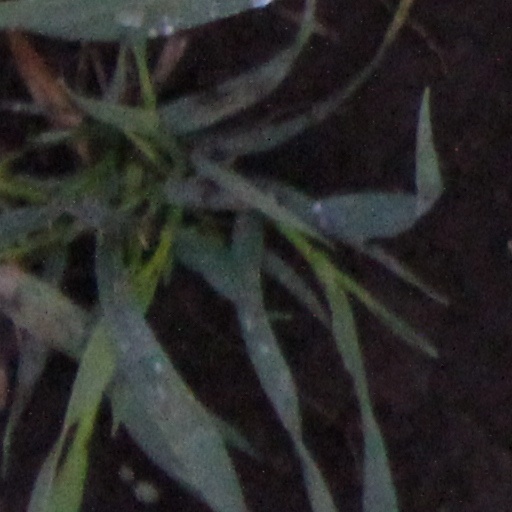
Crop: wheat